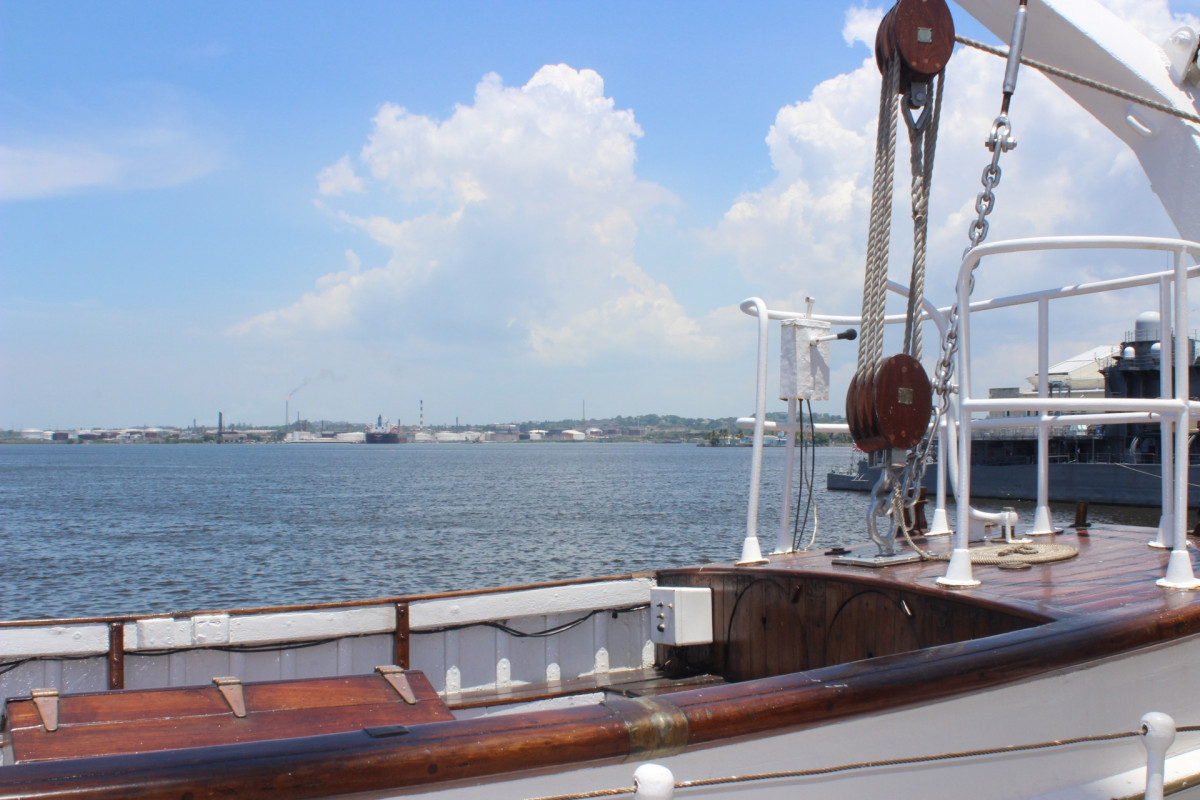
Tags: boat, ship, vehicle, mast, yacht, marina, sailboat, sail